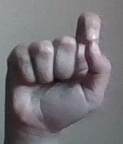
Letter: fa